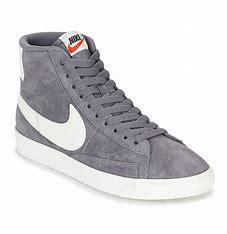
Brand: Nike
Model: Blazer